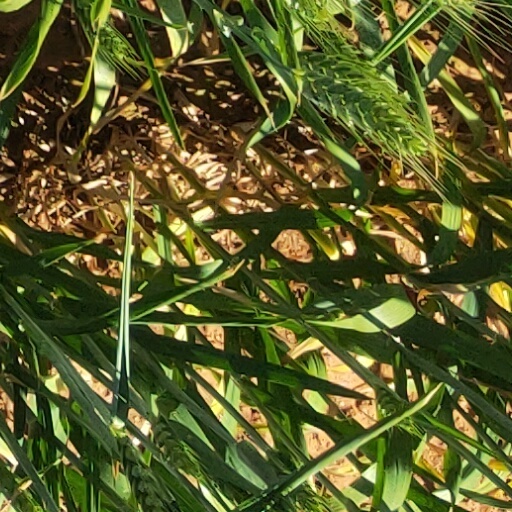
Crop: wheat